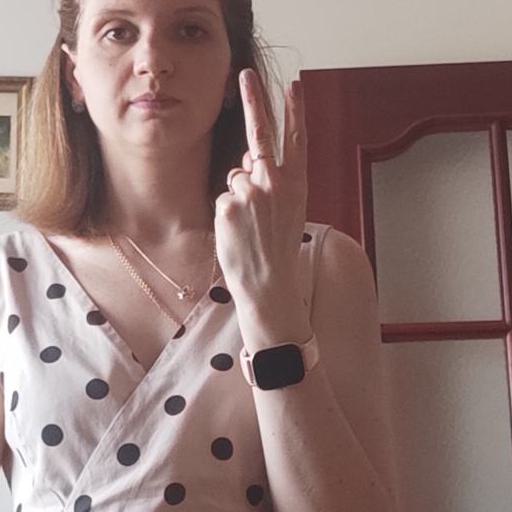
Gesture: peace_inverted